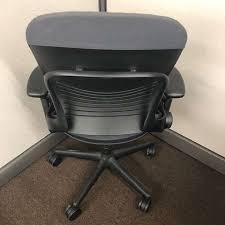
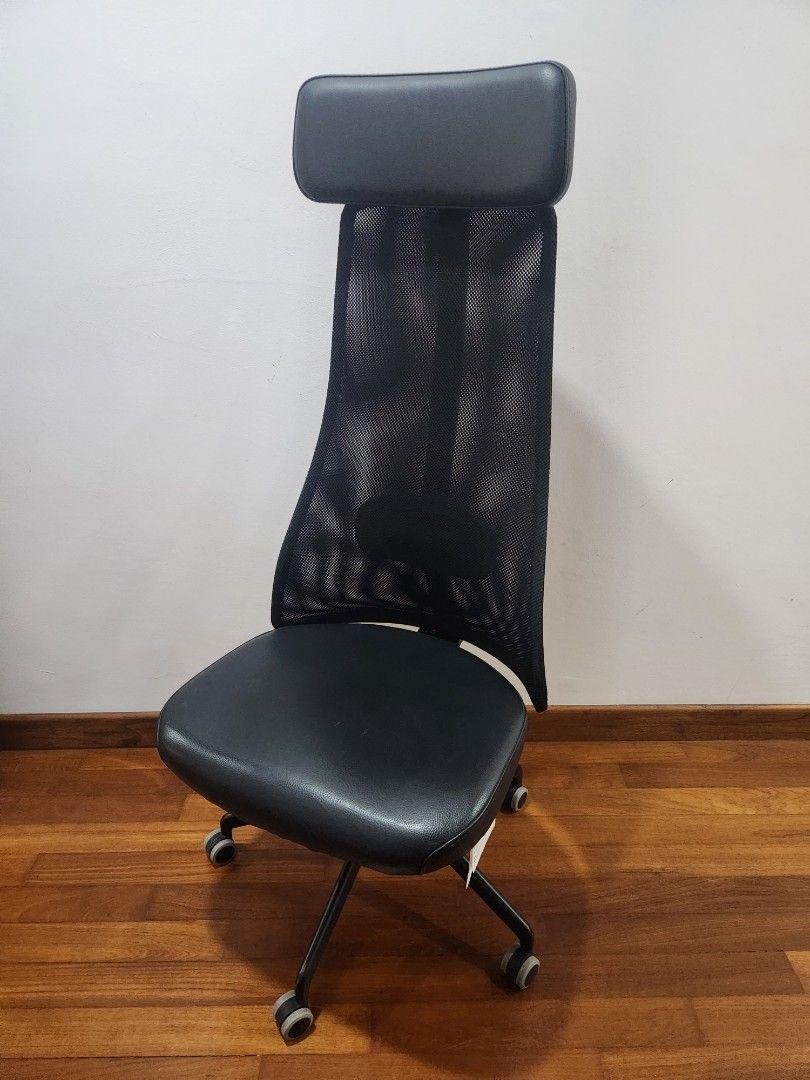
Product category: items_chair
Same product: no